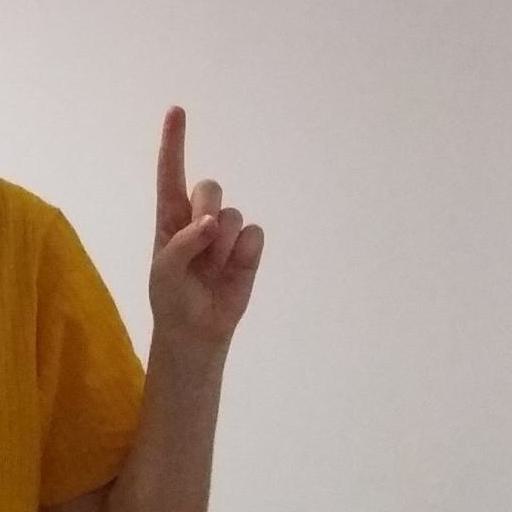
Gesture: one